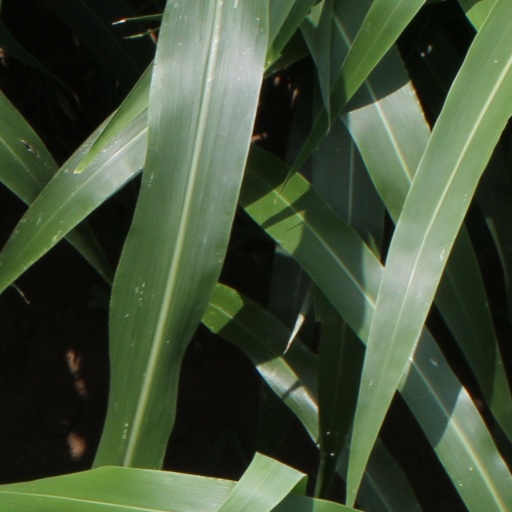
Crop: sorghum